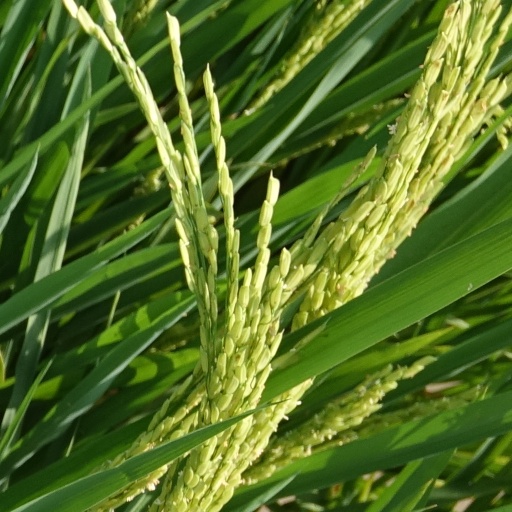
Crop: rice